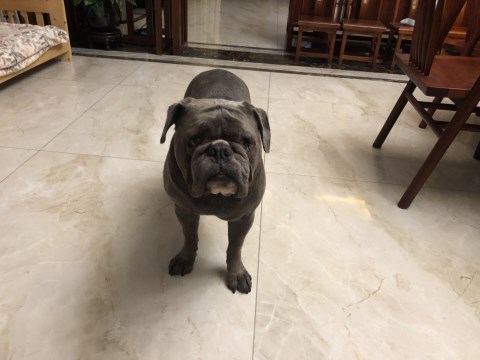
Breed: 1121-n000002-French_bulldog